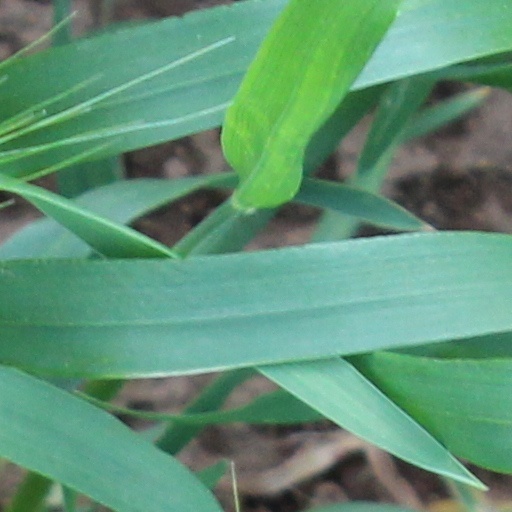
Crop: wheat